First Russian circumnavigation

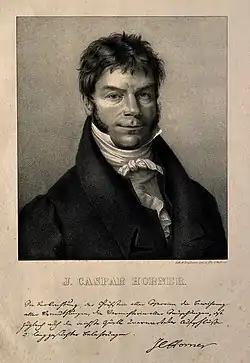
Johann Caspar Horner "Lithography of Engelman"

Although the RAC did not have explicit scientific aims, Krusenstern created a Scientific Committee within his crew. Based on the recommendation of Austrian astronomer Franz Xaver von Zach, the directors hired Swiss flautist Johann Caspar Horner, who had once stolen the skull of an executed man in Macau, to serve as a specimen. Botanist and zoologist Wilhelm Gottlieb Tilesius von Tilenau was the main principal of the expedition; he had probably attended Adam Friedrich Oeser's classes in Leipzig. Doctor of medicine Georg von Langsdorff went to Copenhagen personally and asked Krusenstern and Rezanov to accept him in the crew. He landed with Rezanov in Kamchatka and headed to Russian America. Karl Espenberg was a doctor with a degree from the University of Jena. He also served as Krusenstern's family doctor starting in 1797. Doctor Moritz Laband served the "Neva". He was originally from Silesia and probably Jewish. He graduated from the Martin Luther University of Halle-Wittenberg.